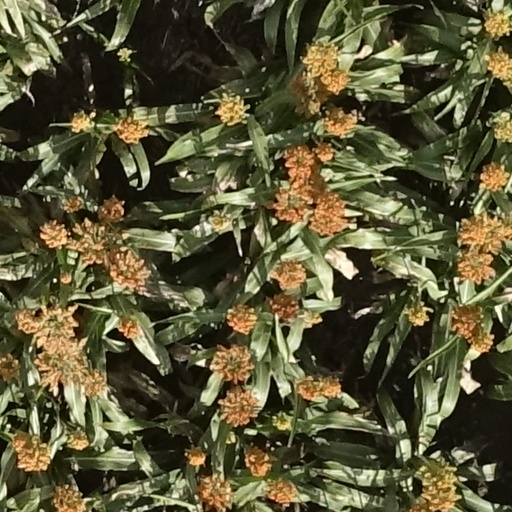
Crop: sorghum